Seven (2019 Nigerian film)

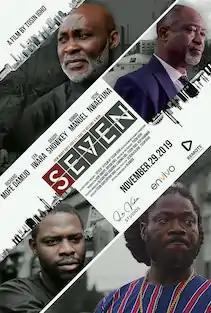

Seven is a 2019 Nigerian crime action thriller film directed by Tosin Igho and produced by Tosin Igho and Bryan Dike. The film stars Efa Iwara, Richard Mofe Damijo, Bimbo Manuel, Daddy Showkey, Patrick Diabuah, Uche Nwaefunam, Sadiq Daba. It was released on 29 November 2019 and premiered on Netflix in 2019.